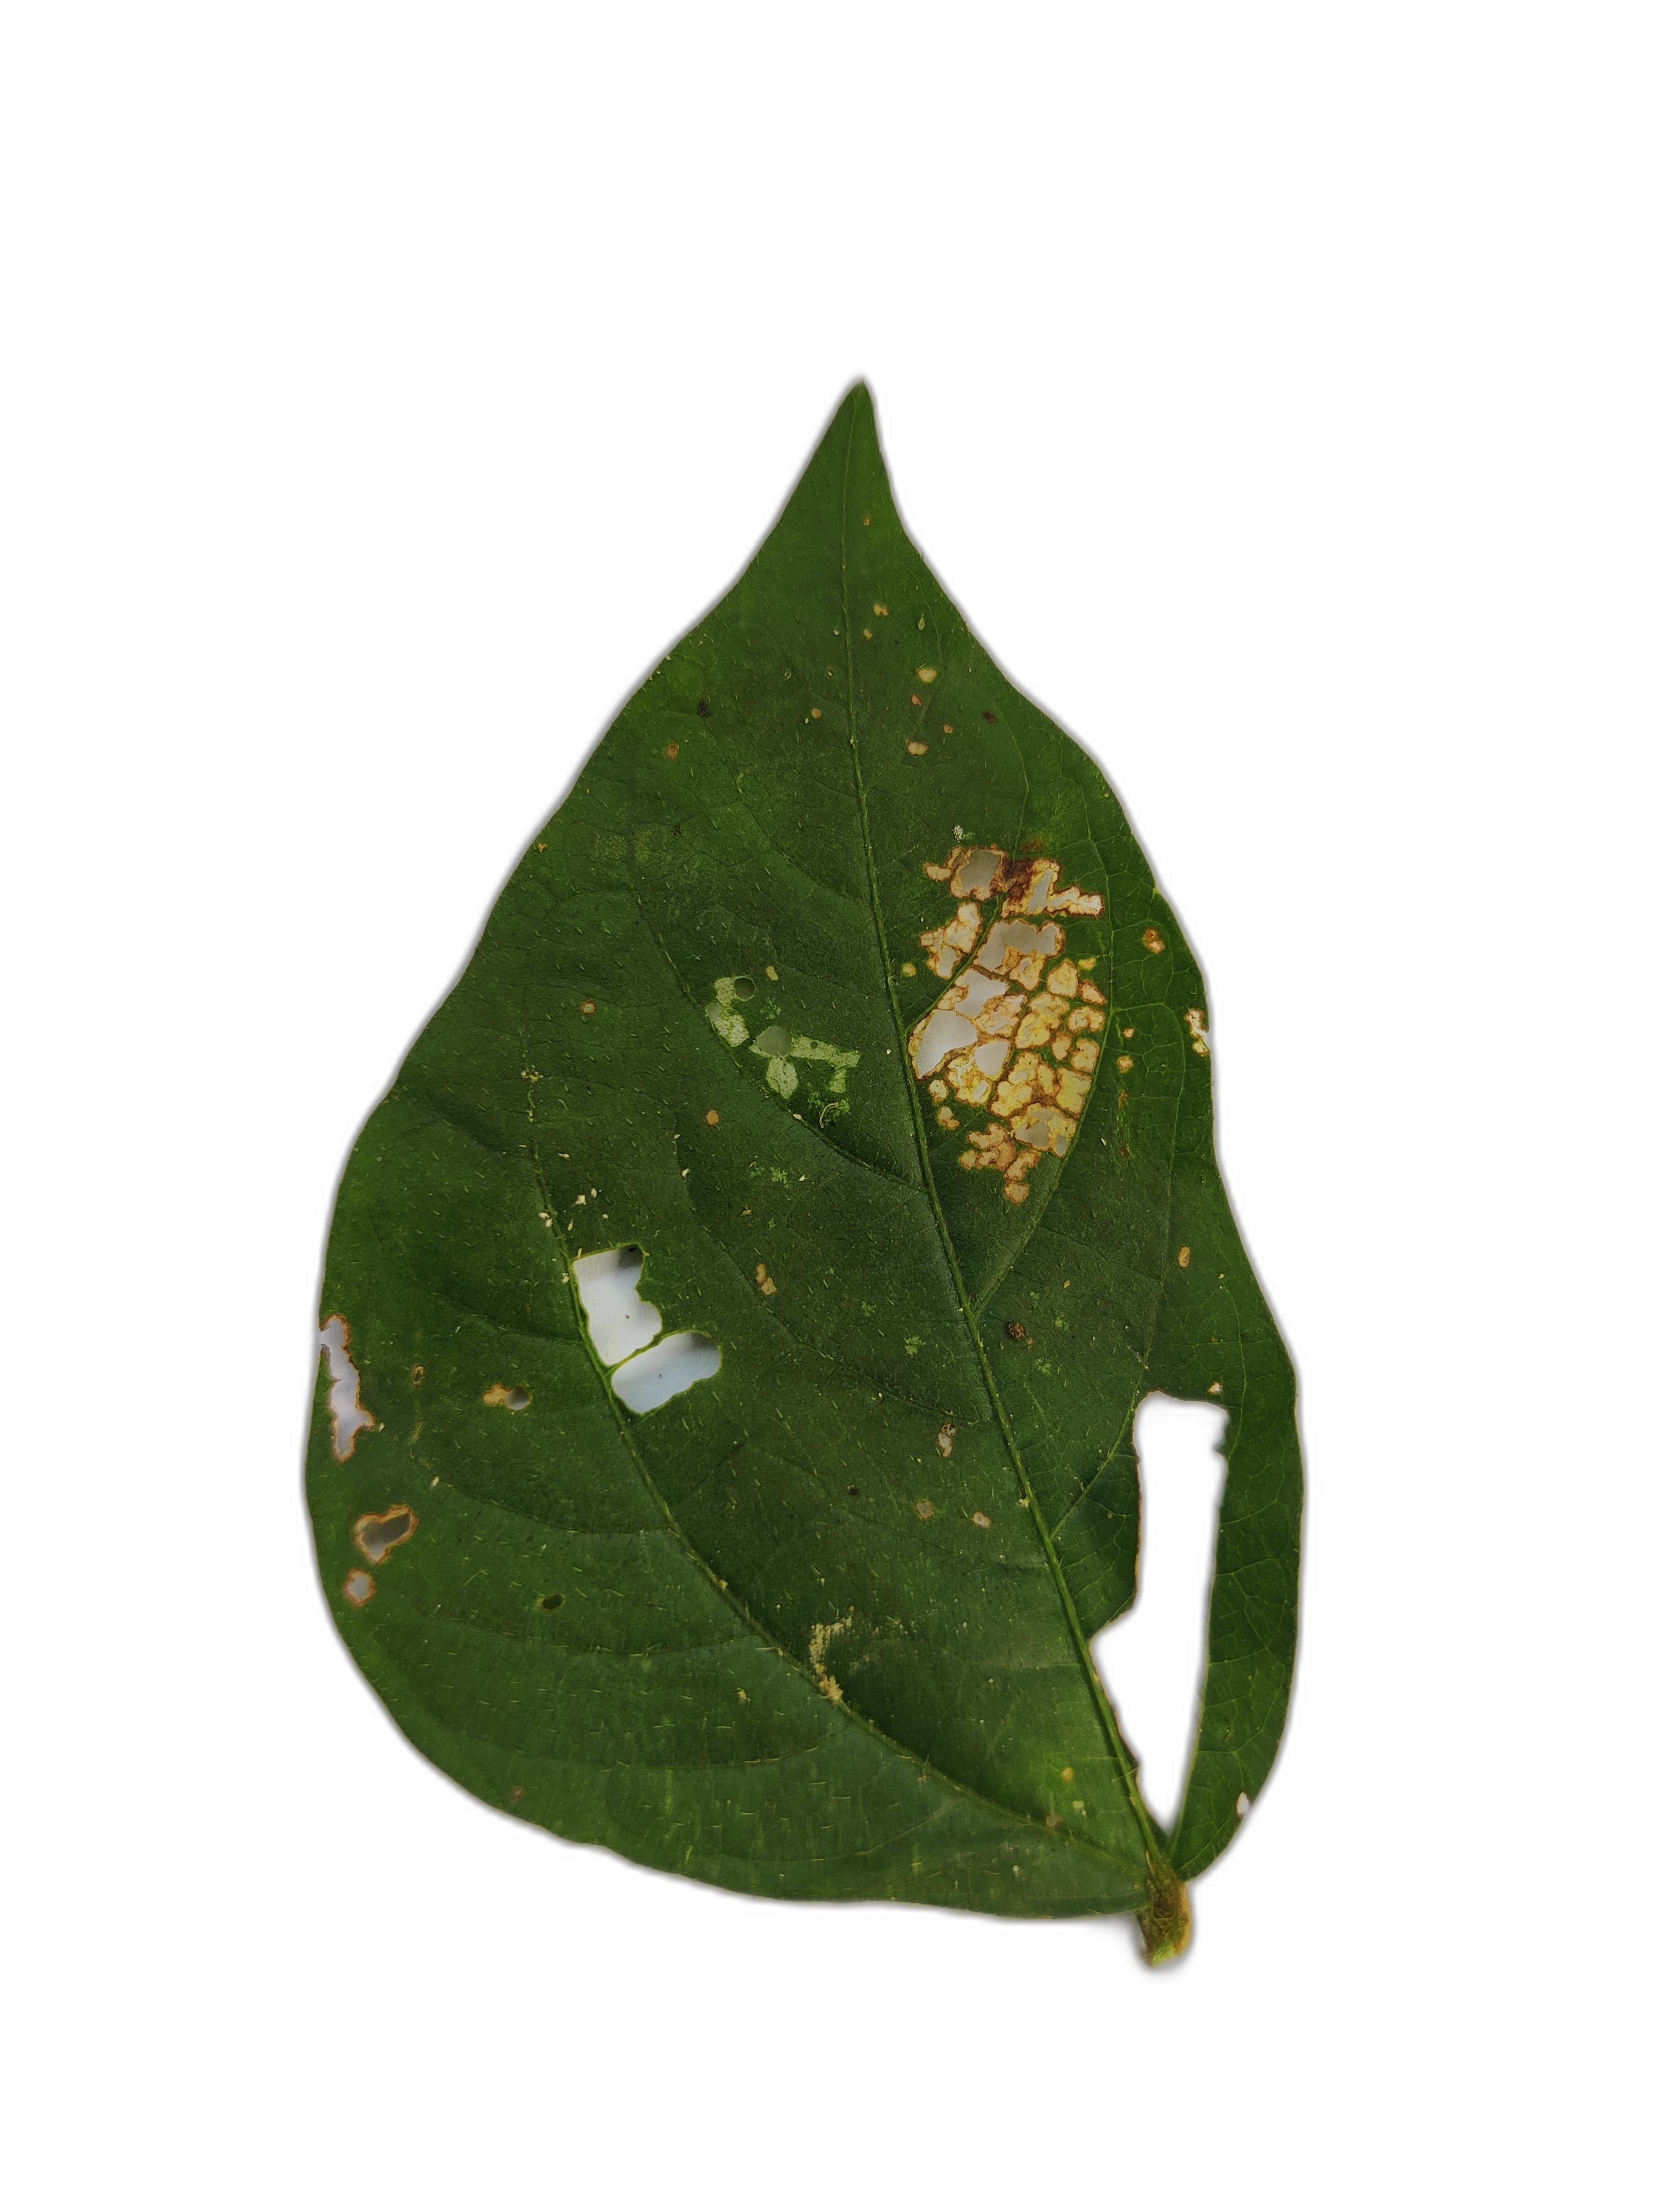
Label: Cercospora leaf spot